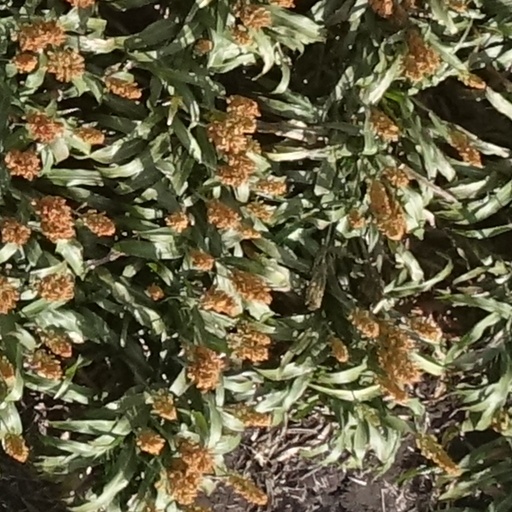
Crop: sorghum